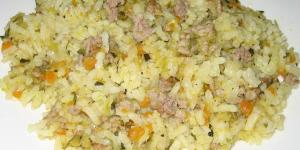
arroz con cerdo